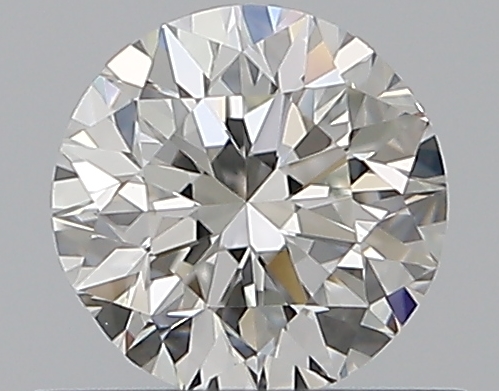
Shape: round
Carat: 0.5
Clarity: VVS2
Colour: H
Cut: GD
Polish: VG
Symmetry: GD
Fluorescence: N
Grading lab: GIA
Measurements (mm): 4.87 x 4.96 x 3.23